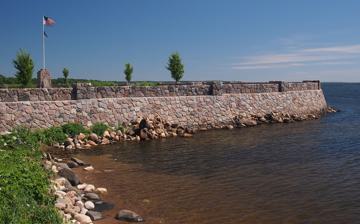
Building: Garrison Concourse
Country: United States of America
Year built: 1939
Historic roadside park in Minnesota, U.S. United States historic place Garrison Concourse U.S. National Register of Historic Places The Garrison Concourse viewed from the south Show map of Minnesota Show map of the United States Location Junction of U.S. Route 169 & Minnesota State Highway 18 , Garrison, Minnesota Coordinates 46°17′39″N 93°49′26″W / 46.29417°N 93.82389°W / 46.29417; -93.82389 Area 6.3 acres (2.5 ha) Built 1936–1939 Built by Civilian Conservation Corps , Minnesota Highway Department Architect Edward W. Barber (architect), Arthur R. Nichols (landscape architect), Harold E. Olson (engineer) Architectural style National Park Service rustic MPS Federal Relief Construction in Minnesota, 1933–1941 NRHP reference No. 13000882 Designated December 3, 2013 The Garrison Concourse is a roadside park on Mille Lacs Lake in Garrison, Minnesota , United States.  The site consists of a wide parking area and scenic overlook projecting out into the lake, plus landscaped parkland along the shore in both directions.  It was built from 1936 to 1939 as the centerpiece of the Mille Lacs Highway Development Plan, a major New Deal project to create a scenic parkway along the lakeshore.  The park was listed on the National Register of Historic Places in 2013 for having state-level significance in the themes of landscape architecture and politics/government. It was nominated for being the premiere structure of the most extensive roadside development project undertaken by the Minnesota Highway Department and the Civilian Conservation Corps , and for its blend of formalism and National Park Service rustic design. Description The Garrison Concourse's central monument The Garrison Concourse stands on the northwest shore of Mille Lacs Lake, a major destination for recreational fishing .  It was built on U.S. Route 169 —which runs between Minneapolis–Saint Paul and the Iron Range cities—at its junction with Minnesota State Highway 18 , leading toward Brainerd and several other major fishing lakes. The principal feature is the overlook, a D-shaped platform with a paved driveway and parking area surrounding a central island, and a curving stone walkway around the periphery.  The platform measures 335 feet (102 m) north to south and 190 feet (58 m) east to west, and projects 160 feet (49 m) into the lake. The overlook wall consists of large blocks of granite , roughly finished and laid in a random pattern.  The walls are two feet (61 cm) thick and rise three feet (0.9 m) above the inner walkway.  Three-foot (0.9 m) stone piers are spaced at intervals.  The inner walkway widens in three places to provide space for sightseers to congregate.  A 120-foot (37 m) bay is centered on the lakeward side of the platform, while 70-foot (21 m) bays stand at both landward corners. The central island was designed with formal plantings delineated by a grid of walkways.  A 16-foot-square (4.9 m) flagstone plaza in the center surrounds a stone monument, which serves as a mount for an interpretive plaque and the base of a flagpole.  Six-inch-high (15 cm) stone curbing once defined much of the grounds.  The only surviving original sections, however, are around the central island and a 230-foot (70 m) stretch along the highway shoulder south of the overlook.  Native trees and shrubs pepper the open space on either side of the overlook. The National Register listing is broken down into four contributing properties : one site (the designed landscape itself) and three structures (the overlook wall, the monument, and the granite curbing).  Two elements built in more recent times are considered noncontributing properties: a fiberglass statue of a giant walleye erected around 1980 and a small visitor information booth built around 1990. Origin Mille Lacs Lake arose as a popular visitor destination in the early 20th century, first through rail access but then by automobile as a scenic highway was designated along its western shore in 1917 and as cars became affordable for middle-class families.  It was the first large lake encountered by motorists traveling north out of Minneapolis–Saint Paul.  By the 1920s the highway along Mille Lacs Lake was the state's most traveled, providing access to a growing number of tourist amenities nearby as well as destinations just beyond it in the directions of Brainerd and Aitkin .  The road became U.S. Route 169 in 1931. In the 1930s the Minnesota Highway Department began an ambitious series of improvement projects to realign roadways and establish scenic waysides, taking advantage of federal funds and labor provided by the New Deal to combat the Great Depression .   The work was intended to improve highway aesthetics, increase safety, and aid the nascent automobile tourism industry by providing scenic areas for motorists to relax, eat, and use restrooms in the years before gas stations and convenience stores became commonplace. The Garrison Concourse was designed on a large scale, both to accommodate the number of visitors it would see and to match the scale of Mille Lacs Lake.  It is the third largest of more than 50 overlooks built by the Minnesota Highway Department during the New Deal, and the only one to project into a body of water. Construction The Mille Lacs Lake Highway Wayside Camp, or SP-15, was established just outside the small town of Garrison.  It housed a rotating population of 200 men employed by the Civilian Conservation Corps.  The camp was operated by the U.S. Army , while the work projects were directed by the National Park Service and the Minnesota Highway Department.  Of the 120 Civilian Conservation Corps camps established in Minnesota, only four were attached to the Minnesota Highway Department.  SP-15 was the longest lived of the four—active for four and a half years—and produced the most extensive accomplishments.  The camp laborers were initially 18–25-year-olds, but later it hosted a company of older men who were veterans of World War I. Work on the Garrison Concourse began in spring 1936.  First they relocated to the north a small monument to William Tauer, a local hotelier who had drowned while trying to save boaters in distress during a June 1927 storm.  During the summer of 1936 the Civilian Conservation Corps enrollees built a cofferdam to hold back the lakewater and laid the footings of the overlook wall.  Extreme heat and a reassignment to help fight forest fires up north slowed progress, but the following year the overlook wall was mostly completed.  The overlook plaza was built up with gravel, clay, and stone fill.  The men also created a 350-foot (110 m) sandy beach north of the overlook to complement the natural beach on the south side.  From 1938 to 1939, the workers completed the central plaza and its monument, stonework, benches, landscaping, and planting. In addition to the Garrison Concourse, Camp SP-15 widened the highway from two lanes to four for 10 miles (16 km), realigned a section, constructed two other wayside rests and four stone-faced bridges, and landscaped the right-of-way.  This fell far short of the original hope to develop a scenic highway all the way around the lake, but it was still Minnesota's most extensive highway development project of the New Deal era.  Camp SP-15's other projects in the area include the Kenney Lake Overlook , Bridge 5265 , and Bridge 3355 , and the St. Alban's Bay Culvert , each of which is also listed on the National Register of Historic Places. Restoration Garrison's giant walleye statue stood here in the middle of the plaza from 1980 to 2013 The Garrison Concourse was extensively restored beginning in 2011.  Ice and wave action had taken a toll on the overlook wall, and the plaza had deteriorated. The Preservation Alliance of Minnesota had placed it on their 2010 "10 most endangered historic places" list. The state highway department—now renamed the Minnesota Department of Transportation (MnDOT)—performed the work to meet federal standards for historic properties.  Loose stones were reset and missing stones replaced with similar material.  Several stones knocked out of the overlook wall were recovered from the lakebed and fitted back into place.  Repairs were made to the plaza and flagpole monument. The walleye statue and information booth, which had been placed in the middle of the plaza in the late 20th century, were moved a short distance to be less visually obtrusive. See also National Register of Historic Places listings in Crow Wing County, Minnesota References